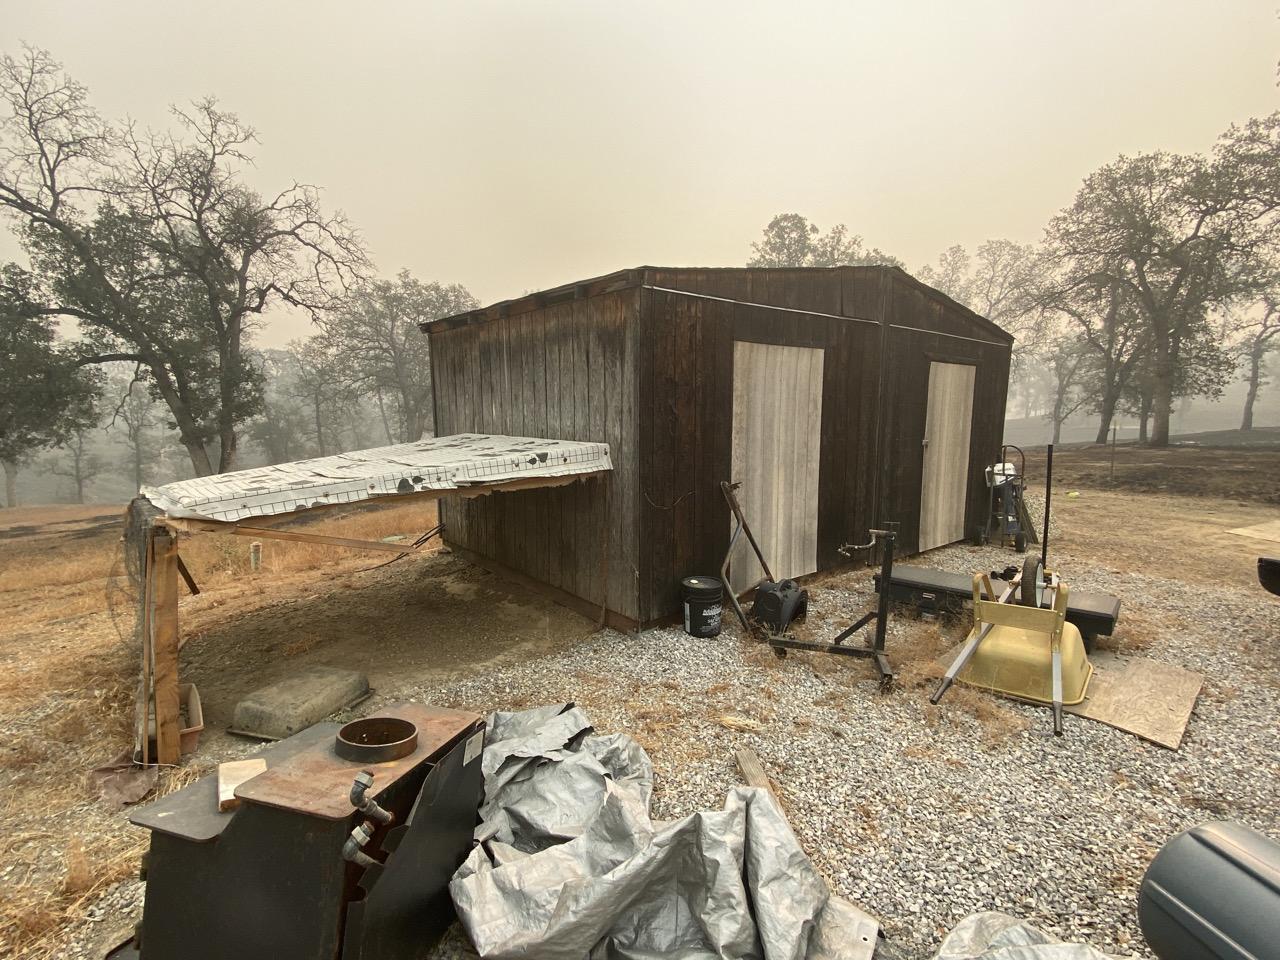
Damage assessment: no_damage